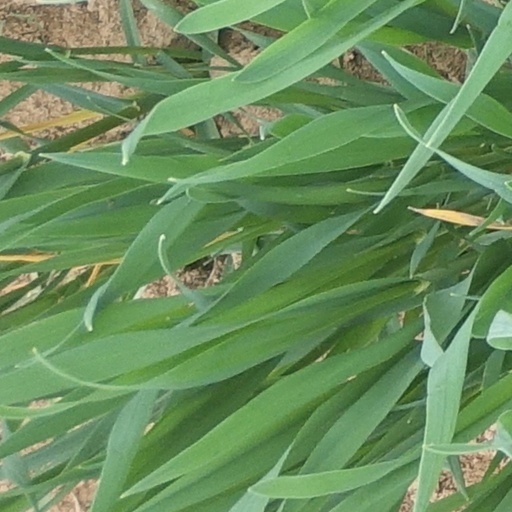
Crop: wheat